Harley Brinsfield

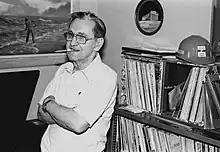
Harley Brinsfield, circa 1980. Photo by Craig Terkowitz

Harley Brinsfield hosted "The Harley Show, Music out of Baltimore" on WBAL and later on WFBR from about 1952 to sometime in the 1970s. With his second wife, Arlene Levy Brinsfield, he opened Harley Submarine Sandwich Shops, which, largely due to the publicity generated by his show, became one of the first and largest local fast food franchises pre-dating both McDonald's and Subway by many years.